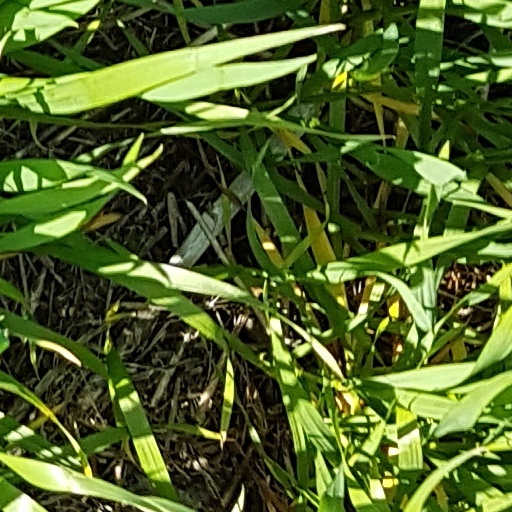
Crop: wheat